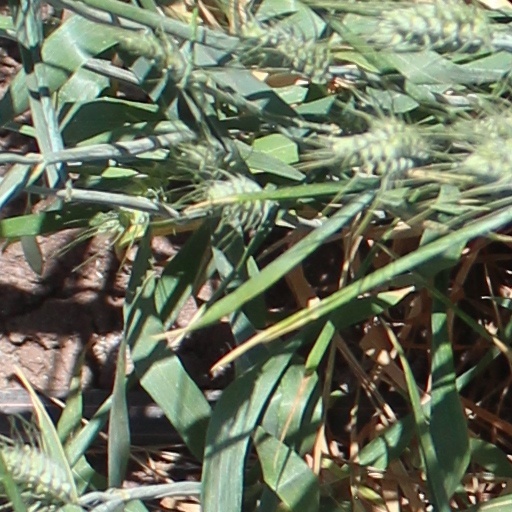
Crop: wheat